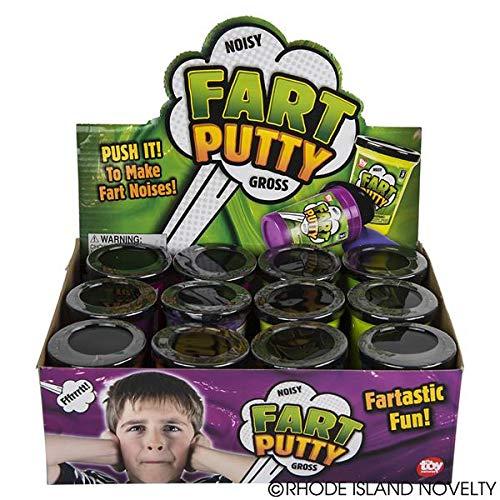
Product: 3" FART PUTTY
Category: Toys & Games | Novelty & Gag Toys | Slime & Putty Toys
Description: Rhode Island Novelty 3 Inch Fart Putty.
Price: $10.99
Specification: ProductDimensions:4.6x7x3.6inches|ItemWeight:2.5pounds|ShippingWeight:2.5pounds(Viewshippingratesandpolicies)|ASIN:B00407OAR8|Itemmodelnumber:JKFARPU|Manufacturerrecommendedage:36months-3years